The Jewelry Purse

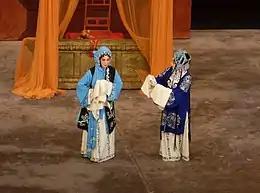
Sui Xiaoqing (left) as Xue Xiangling, Beijing, 6 August 2011

The script was composed by Weng Ouhong (翁偶虹) between 1938 to 1940 at the request of male Dan player Cheng Yanqiu, the founder of the Cheng school (程派). The play's debut in Shanghai was a hit with 25 sold-out performances. In the later half of the show tour, audience members started singing along with Cheng. Cheng considered the "The Jewelry Purse" his most accomplished and favorite play.